Tex-Mex cuisine in Houston

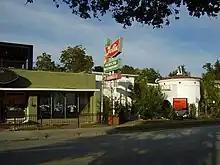
Felix Mexican Restaurant was a popular older style of Tex-Mex restaurant

The first Tex Mex restaurant in Houston was Original Mexican Restaurant; George Caldwell, a non-Hispanic, White (Anglo) American from San Antonio, Texas, opened it in 1907. Robb Walsh said that "Caldwell was no doubt inspired by the Original Mexican Restaurant in his hometown, which opened in 1900." In 1929 Felix Tijerina, who worked as a busboy in Caldwell's restaurant, opened Felix's. While the business failed due to the Great Depression, Tijerina re-established it in 1937. Early Tex Mex restaurants catered to Anglo palates. They were the first places where Anglo and Mexican Americans interacted with one another. Molina's Cantina first opened in 1941, making it, as of 2011, the oldest continually operating Tex-Mex restaurant in the city. Cynthia Mayer of the "Philadelphia Inquirer" said that Molina's, "a restaurant that began serving Mexican food long before Corona beer and body shots became the yuppie rage," helped George H. W. Bush adjust to life as a Houstonian.